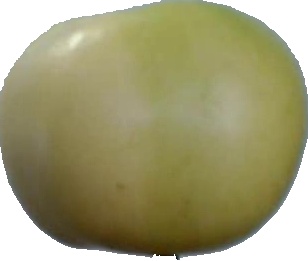
Label: apple_6